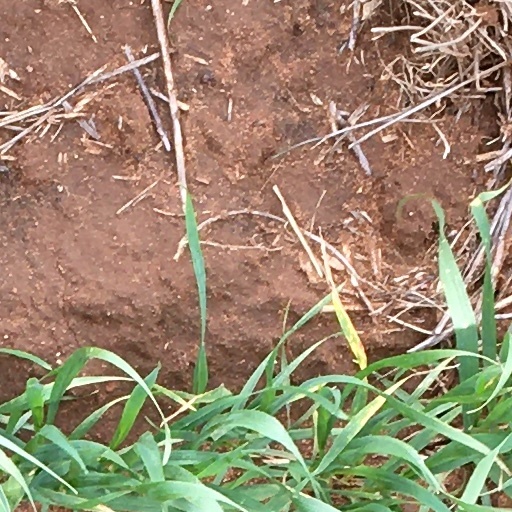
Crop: wheat